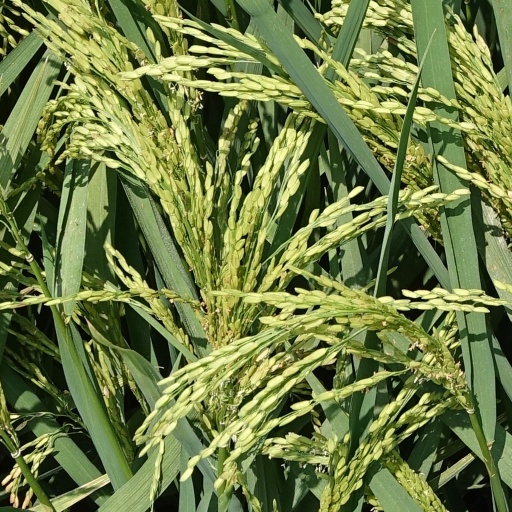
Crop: rice